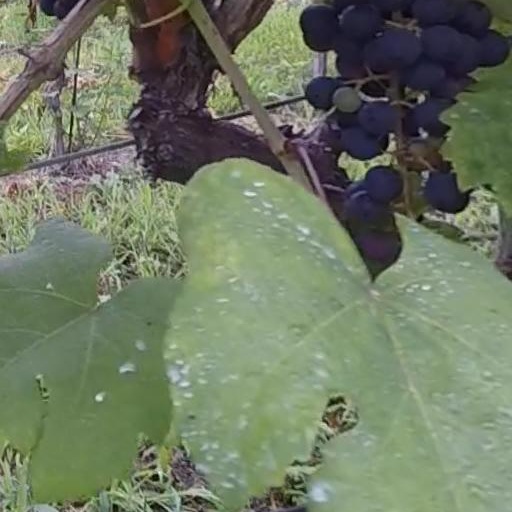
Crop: grape